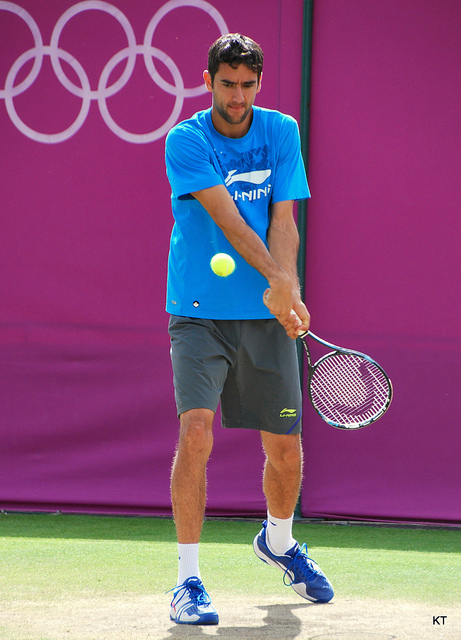
người đàn ông áo xanh biển đang cầm vợt tennis đỡ bóng thấp